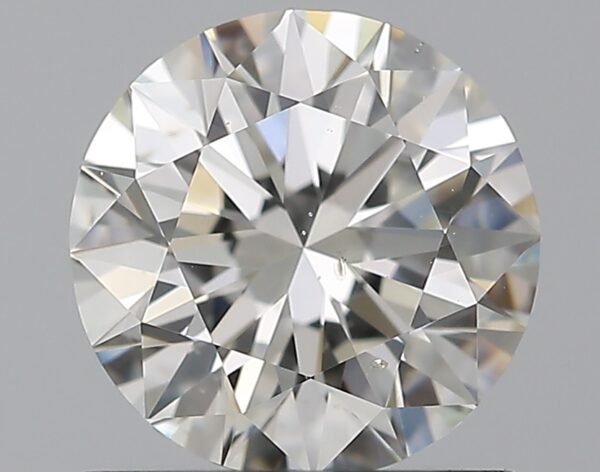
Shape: round
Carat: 1
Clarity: SI1
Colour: H
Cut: EX
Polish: EX
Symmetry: EX
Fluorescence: M
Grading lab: GIA
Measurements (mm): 6.35 x 6.39 x 3.99